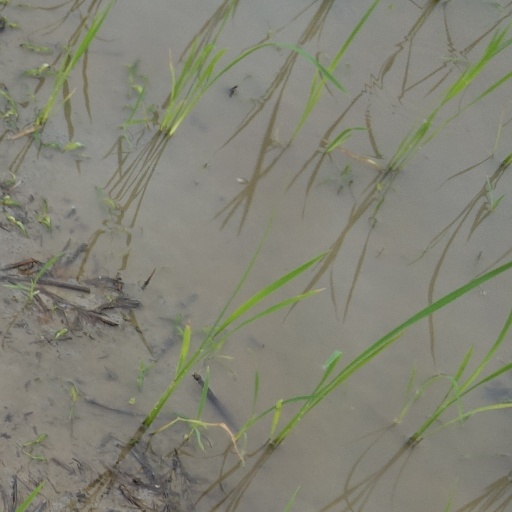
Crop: rice